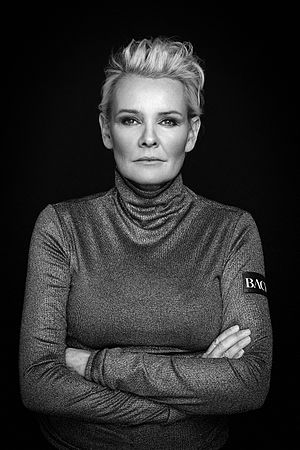
Eva Dahlgren
Eva Dahlgren, 2016
Eva Charlotte Dahlgren Attling f. Dahlgren er en svensk sanger og tekstforfatter. Eva Dahlgren er en af de mest populære svenske sangerinder i Finland, hvor fem af hendes album har solgt til guld. Hun er lesbisk og indgik registreret partnerskab med Efva Attling i 1996. Dahlgren blev borgerligt gift med Attling den 15. november 2009 ved Hotel Rival, i Stockholm.